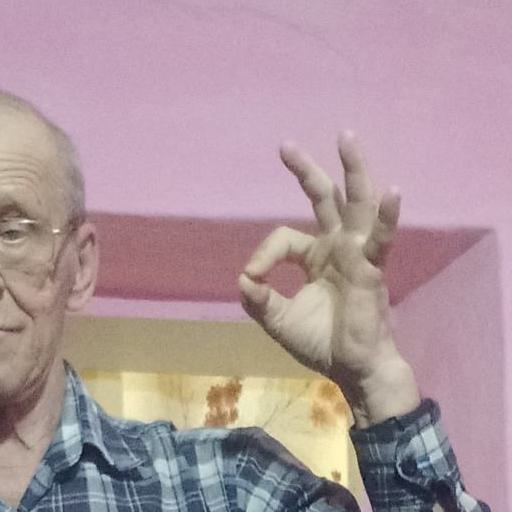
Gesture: ok